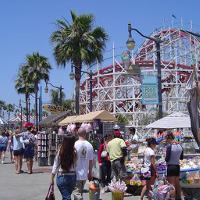
Weather: sun or clear